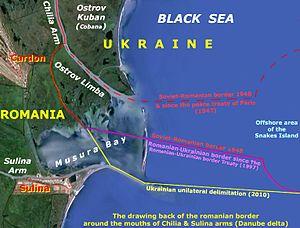
Golfe de Musura, Mer Noire Bakground since
Les litiges territoriaux roumano-ukrainiens sont l'héritage, depuis 1991 des litiges territoriaux russo-roumains, puis soviéto-roumains. Depuis le traité frontalier roumano-ukrainien de Constanța signé le 2 juin 1997, et depuis l'arrêt rendu par la Cour internationale de justice le 3 février 2009, ils concernent seulement l'îlot Maican sur le Bras de Chilia du Danube, et le golfe de Musura entre l'embouchure de ce même bras et celle du bras de Sulina.
La frontière terrestre entre la Roumanie et l'Ukraine est une frontière internationale longue de 531 kilomètres qui délimite les territoires de la Roumanie et de l'Ukraine. Elle constitue l'une des limites orientales de l'Union européenne depuis l'élargissement survenu en 2007.